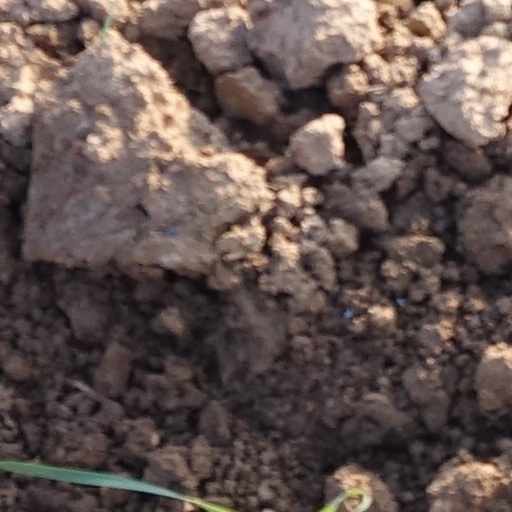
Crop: wheat